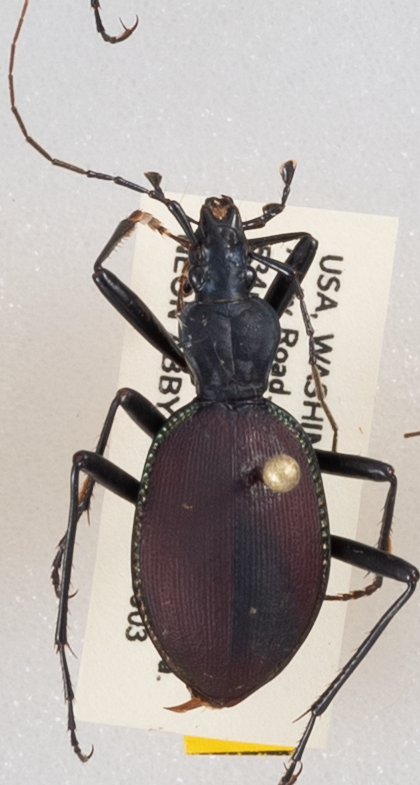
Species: Scaphinotus angusticollis
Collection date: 2019-09-03
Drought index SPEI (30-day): -0.024
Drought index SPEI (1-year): -2.09
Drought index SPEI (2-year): -2.09